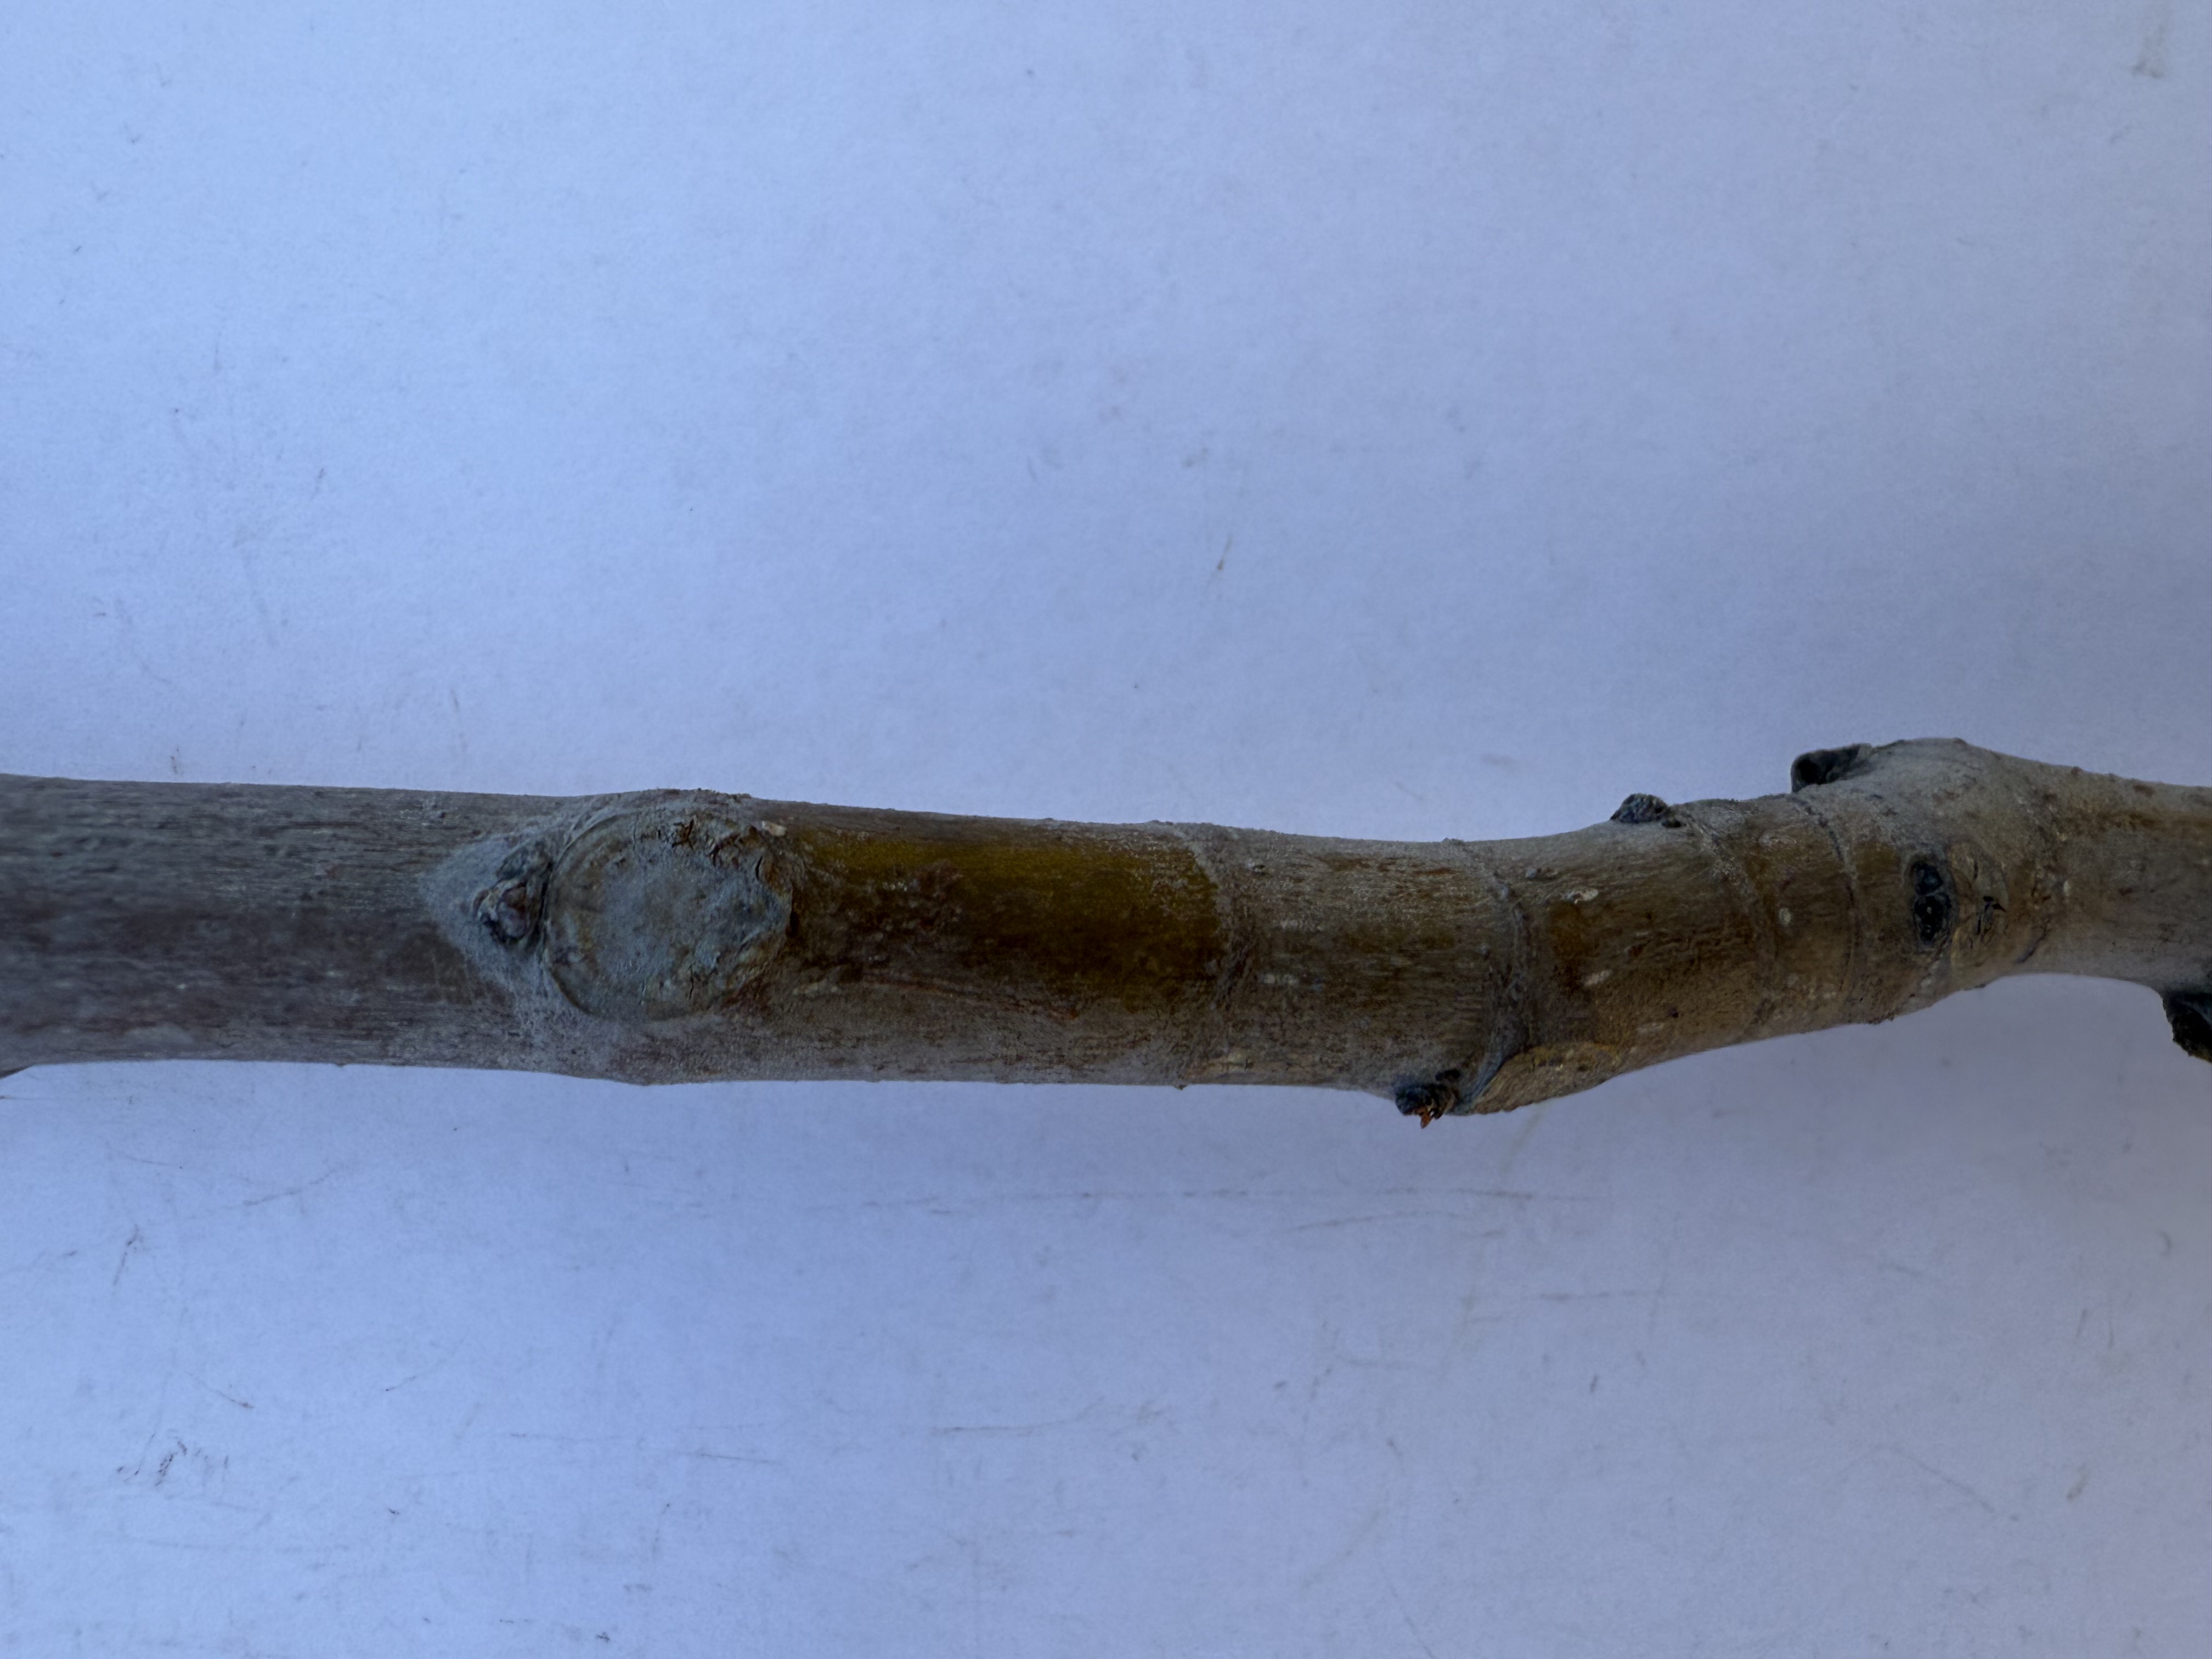
Variety: Bardacik Fig